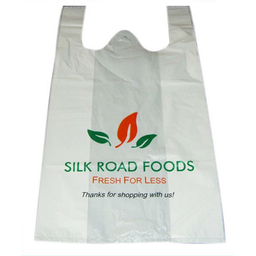
Label: plasticbags